Warez

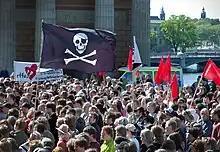
Demonstration in support of ""fildelning"" (file sharing, including of warez), in Sweden in 2006.

Warez refers to pirated software and other copyrighted digital media—such as video games, movies, music, and e-books—illegally distributed online, often after bypassing digital rights management (DRM). The term, derived from "software wares", is pronounced like "wares" (/ˈwɛərz/). Warez is typically shared via peer-to-peer networks, file-hosting services, and IRC. The global community involved is known as The Scene. Warez culture dates back to the 1980s and remains embedded in online communities. Its distribution generally violates copyright law and continues to raise legal and ethical concerns.